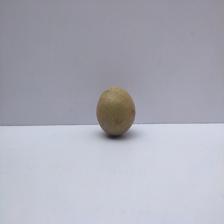
Size: Small